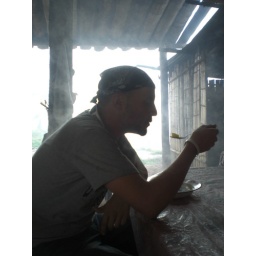
Awesome vegetarian lunch in the middle of the cloud forest